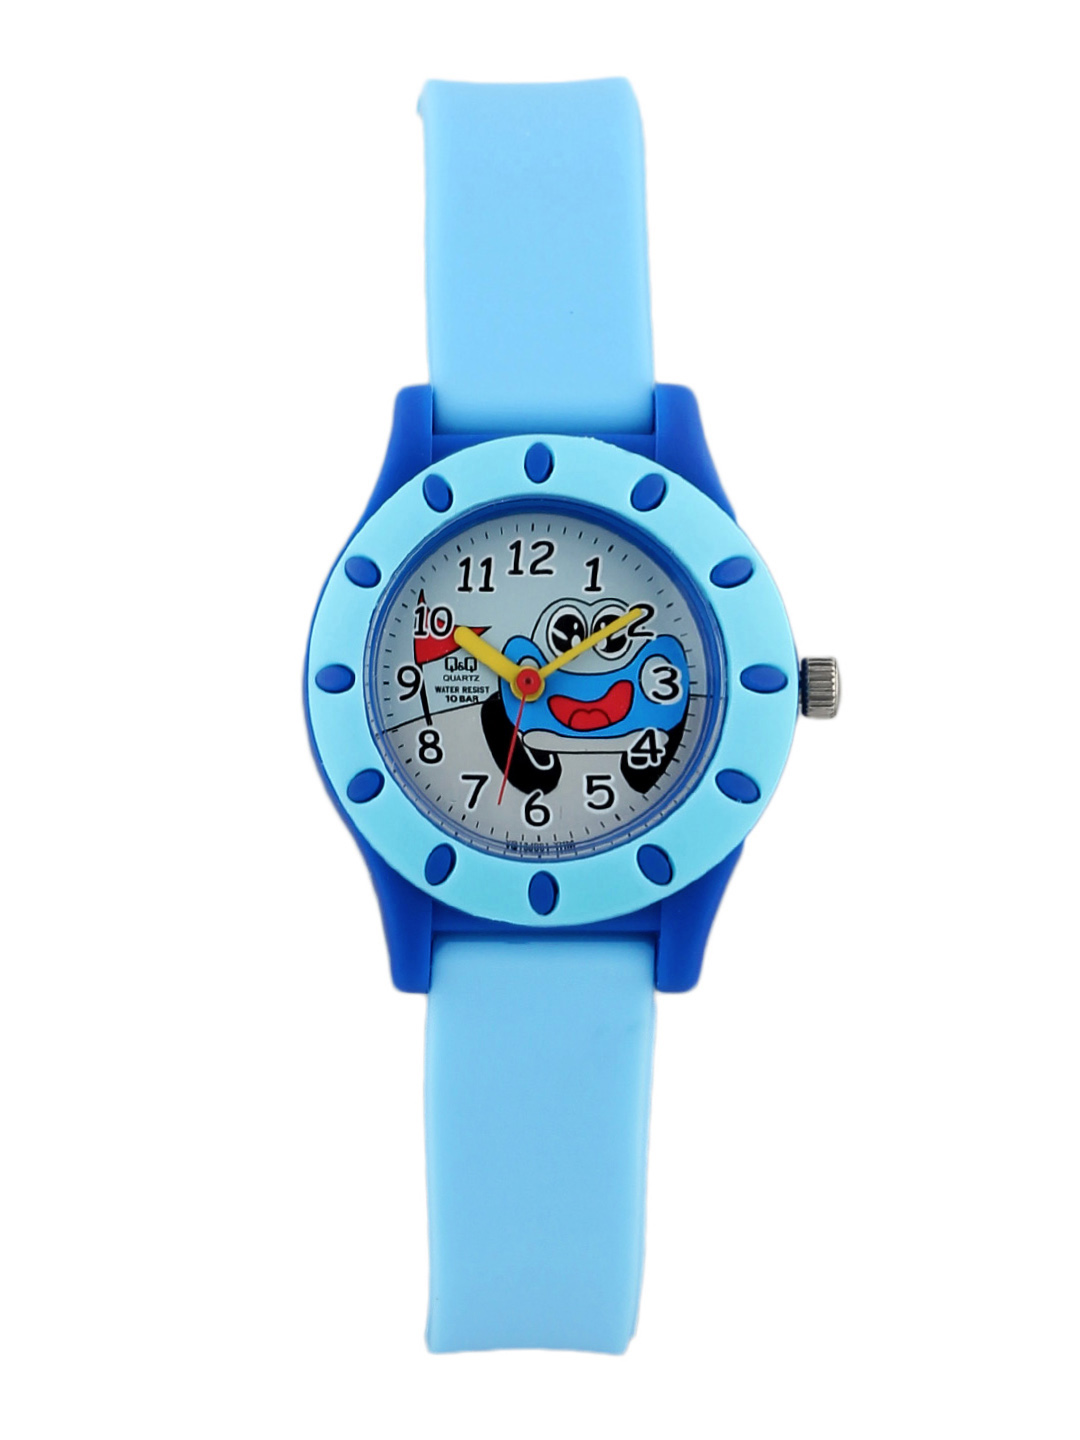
Q&Q Kids Unisex Blue Analog Watch
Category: Accessories / Watches / Watches
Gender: Unisex
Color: Blue
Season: Winter 2016
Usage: Casual